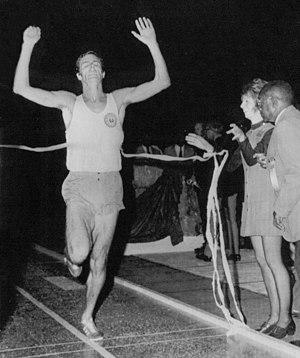
Kerry Dennis O'Brien est un athlète australien spécialiste du 3 000 mètres steeple.